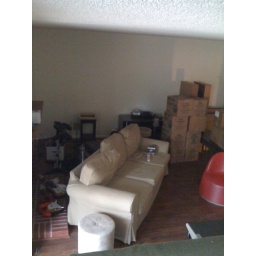
Snapshot of how bad it was once the moving truck was unloaded. That wall will be the projector wall in the future...